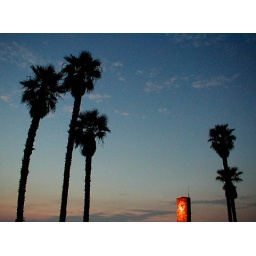
Palm trees and clock tower at Parque Del Mar in San Clemente, California at sunset.